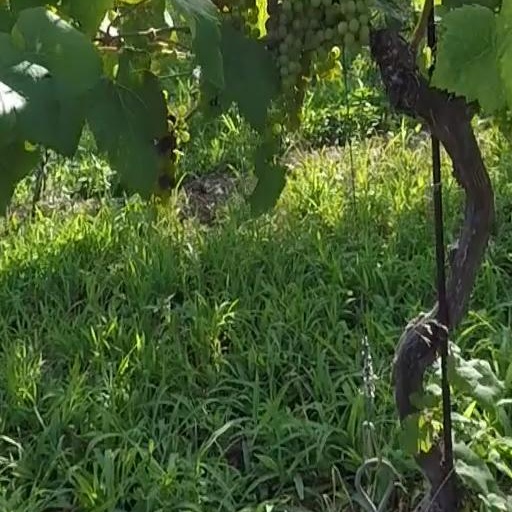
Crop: grape